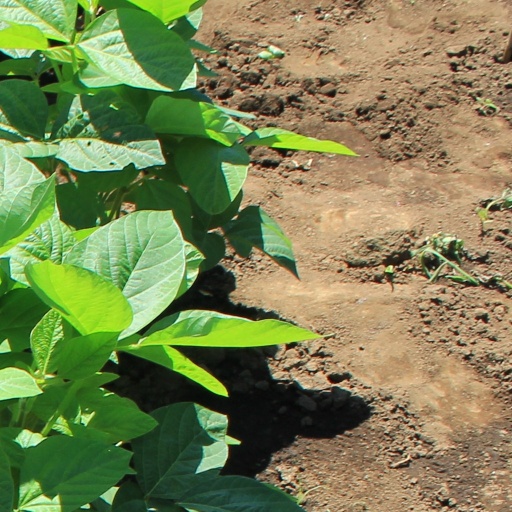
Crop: soybean